Bowers Gifford

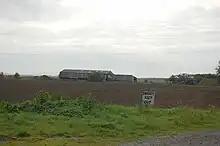
Great Mussels

During World War I, the village was home to North Benfleet Airfield, with the emergency landing site located between Saddlers and Bowers Hall's. The airstrip opened in 1916, and its first recorded usage was in September 1917 when Sutton Farm Squadron no.78 were sent to intercept eleven Gotha bombers that were flying to attack London. Lieutenant J.S. Castle and Airmen First Class H Daws flying a Sopwith 1½ Strutter had engine problems and performed an emergency landing at Bowers. By 1919 the Air Ministry returned the land back to its owners but the site was once again used in 1936 as the host for the British Air Display. Pillboxes in the surrounding fields testify to its World War II wartime role in defending the Thames Estuary which it overlooks.